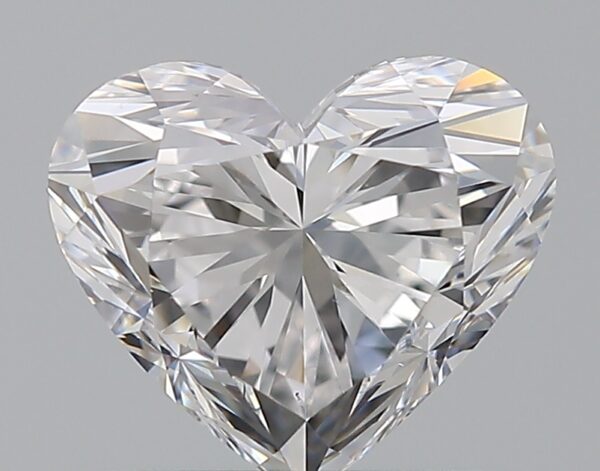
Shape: heart
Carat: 0.93
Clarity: VS1
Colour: D
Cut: EX
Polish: EX
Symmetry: VG
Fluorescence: N
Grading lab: GIA
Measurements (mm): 5.82 x 6.75 x 4.09